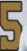
Number: 5